Curse of Bigfoot

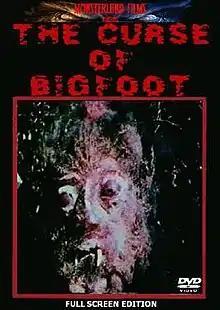
DVD cover

Curse of Bigfoot is a 1975 American horror television film produced and directed by Dave Flocker (credited as Don Fields), and written by James T. Flocker (credited as J.T. Fields).